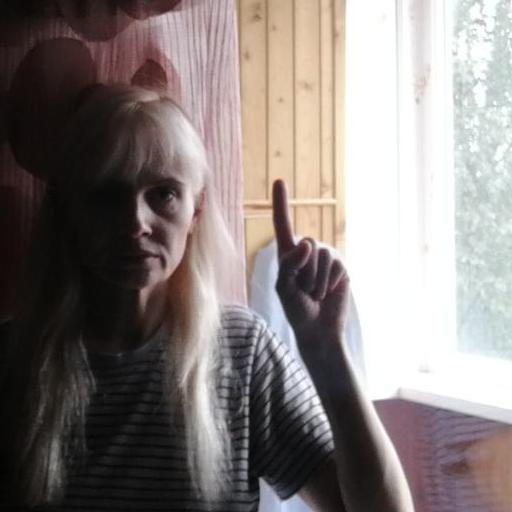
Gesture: one